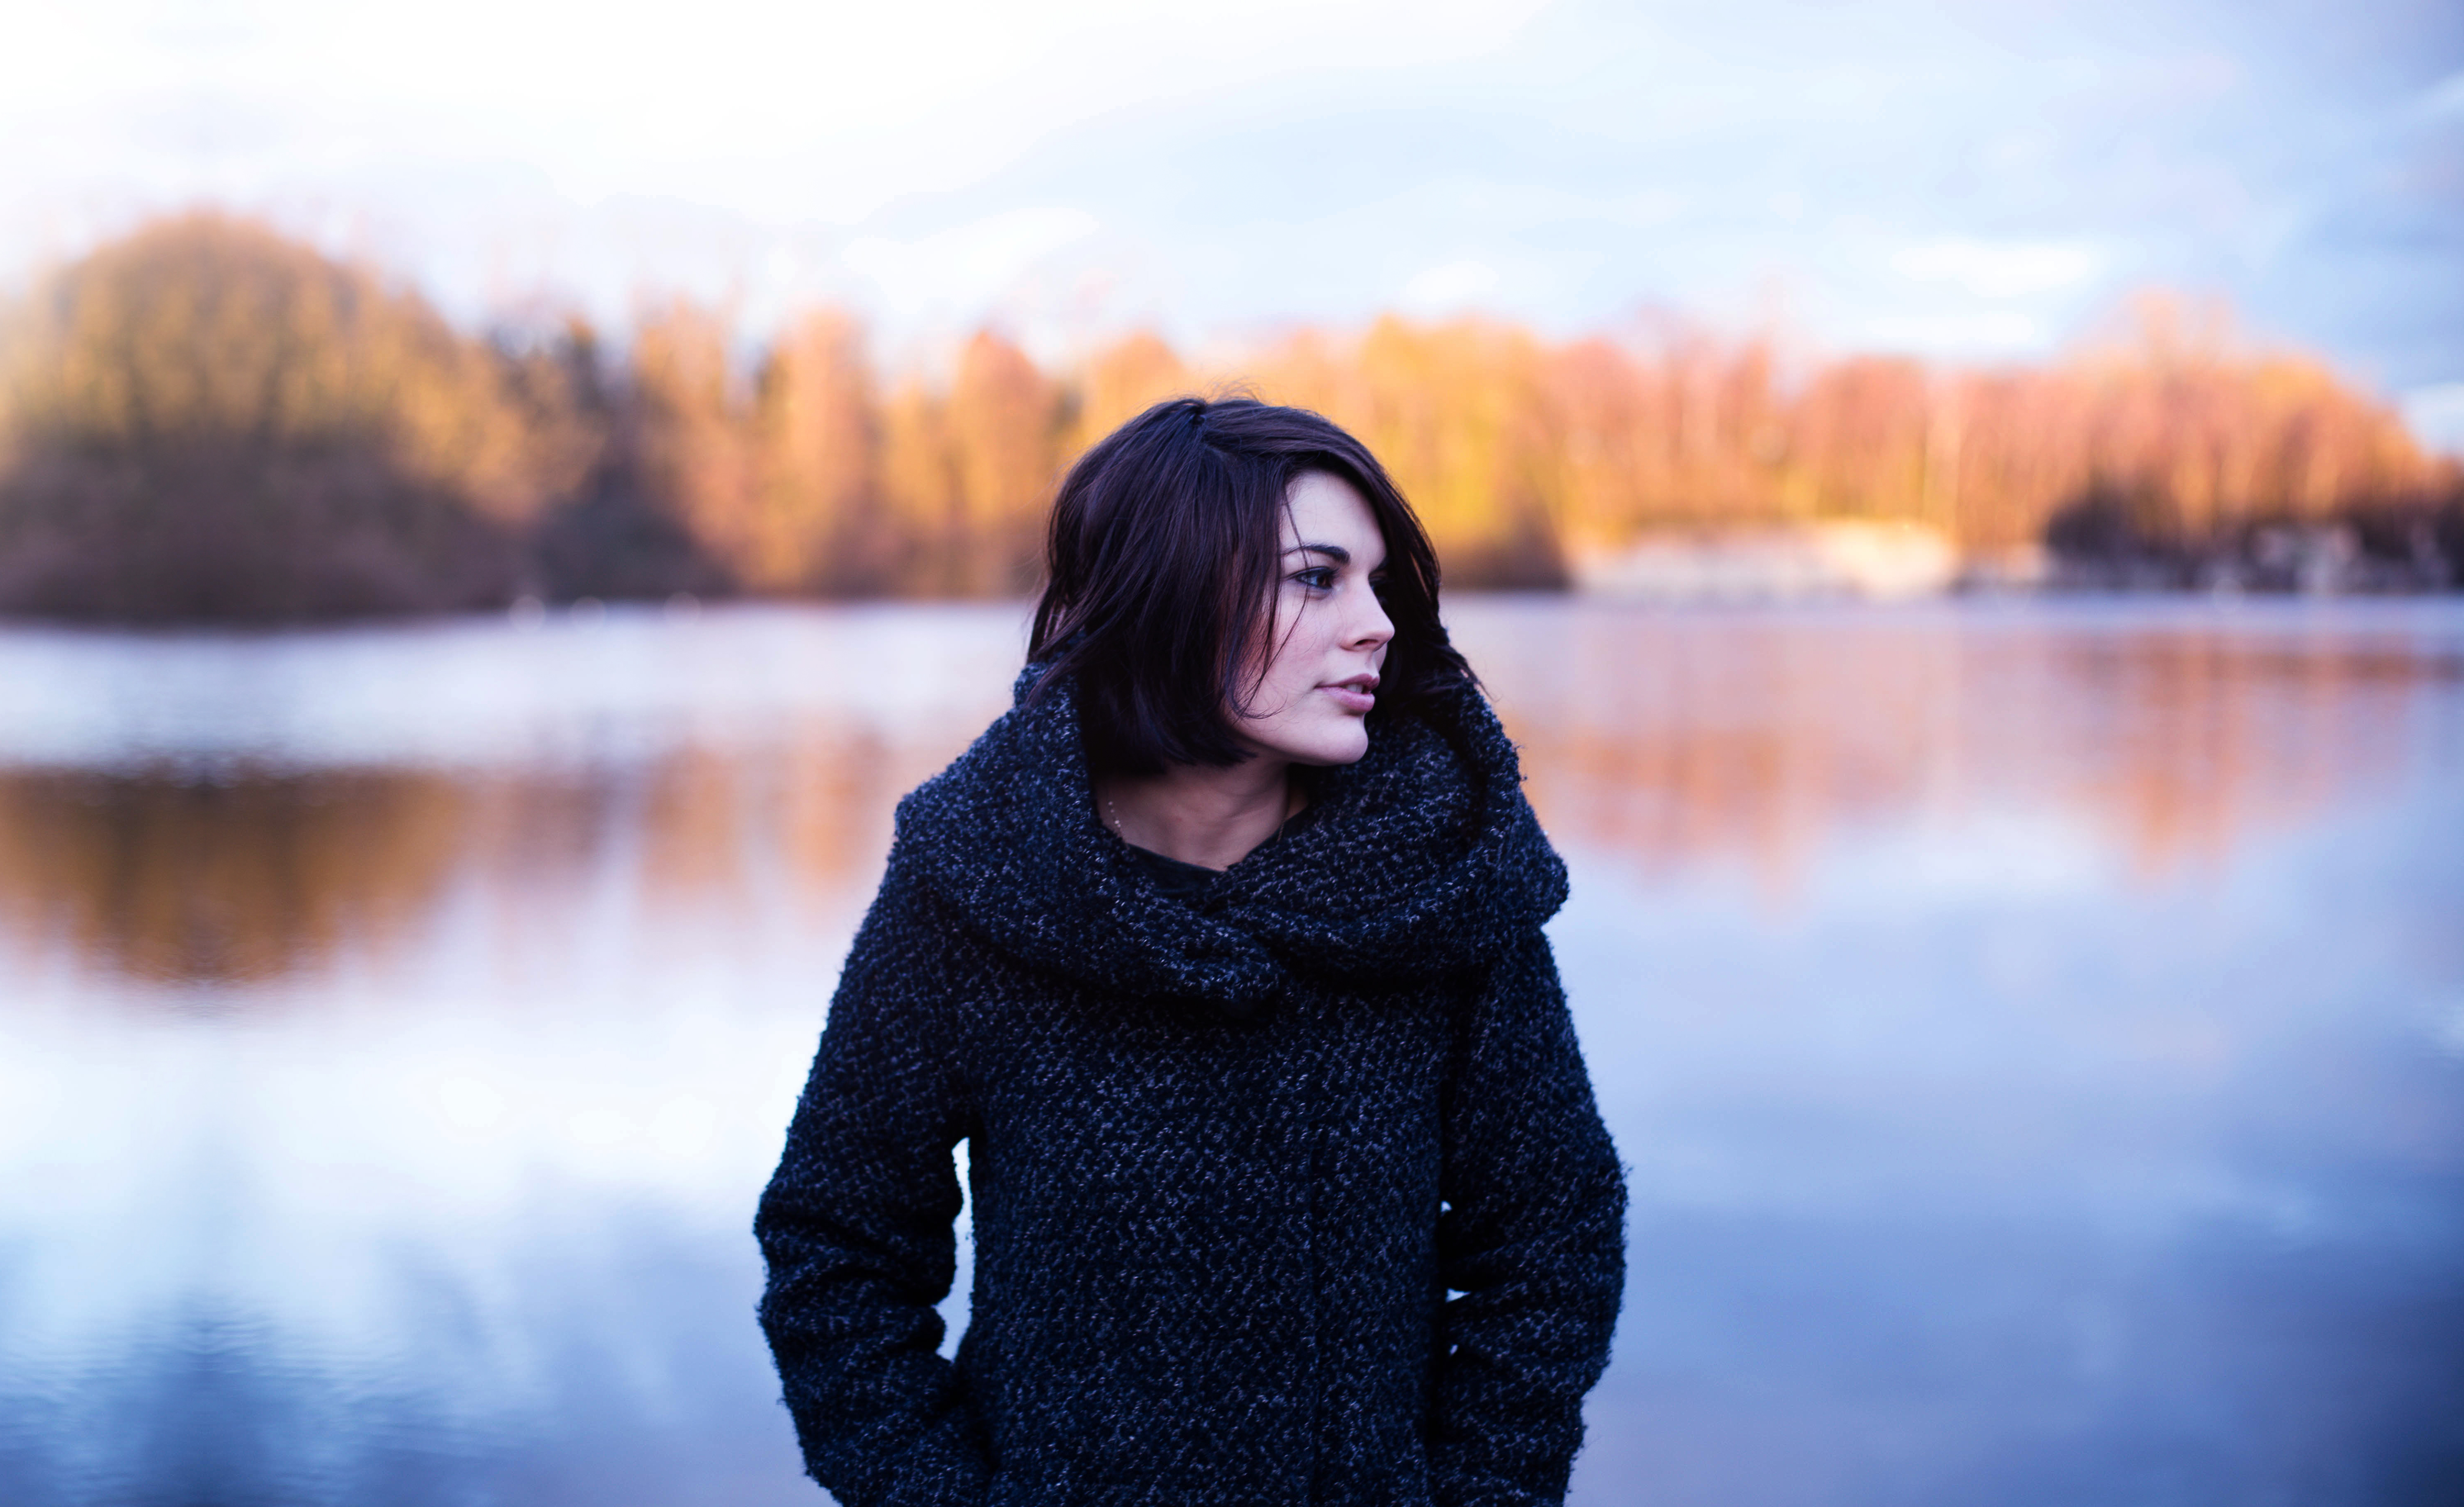
water, snow, winter, girl, woman, sunset, photography, sunlight, morning, lake, female, evening, brunette, model, reflection, autumn, fashion, blue, season, sweater, beauty, pretty, clothes, warm clothing